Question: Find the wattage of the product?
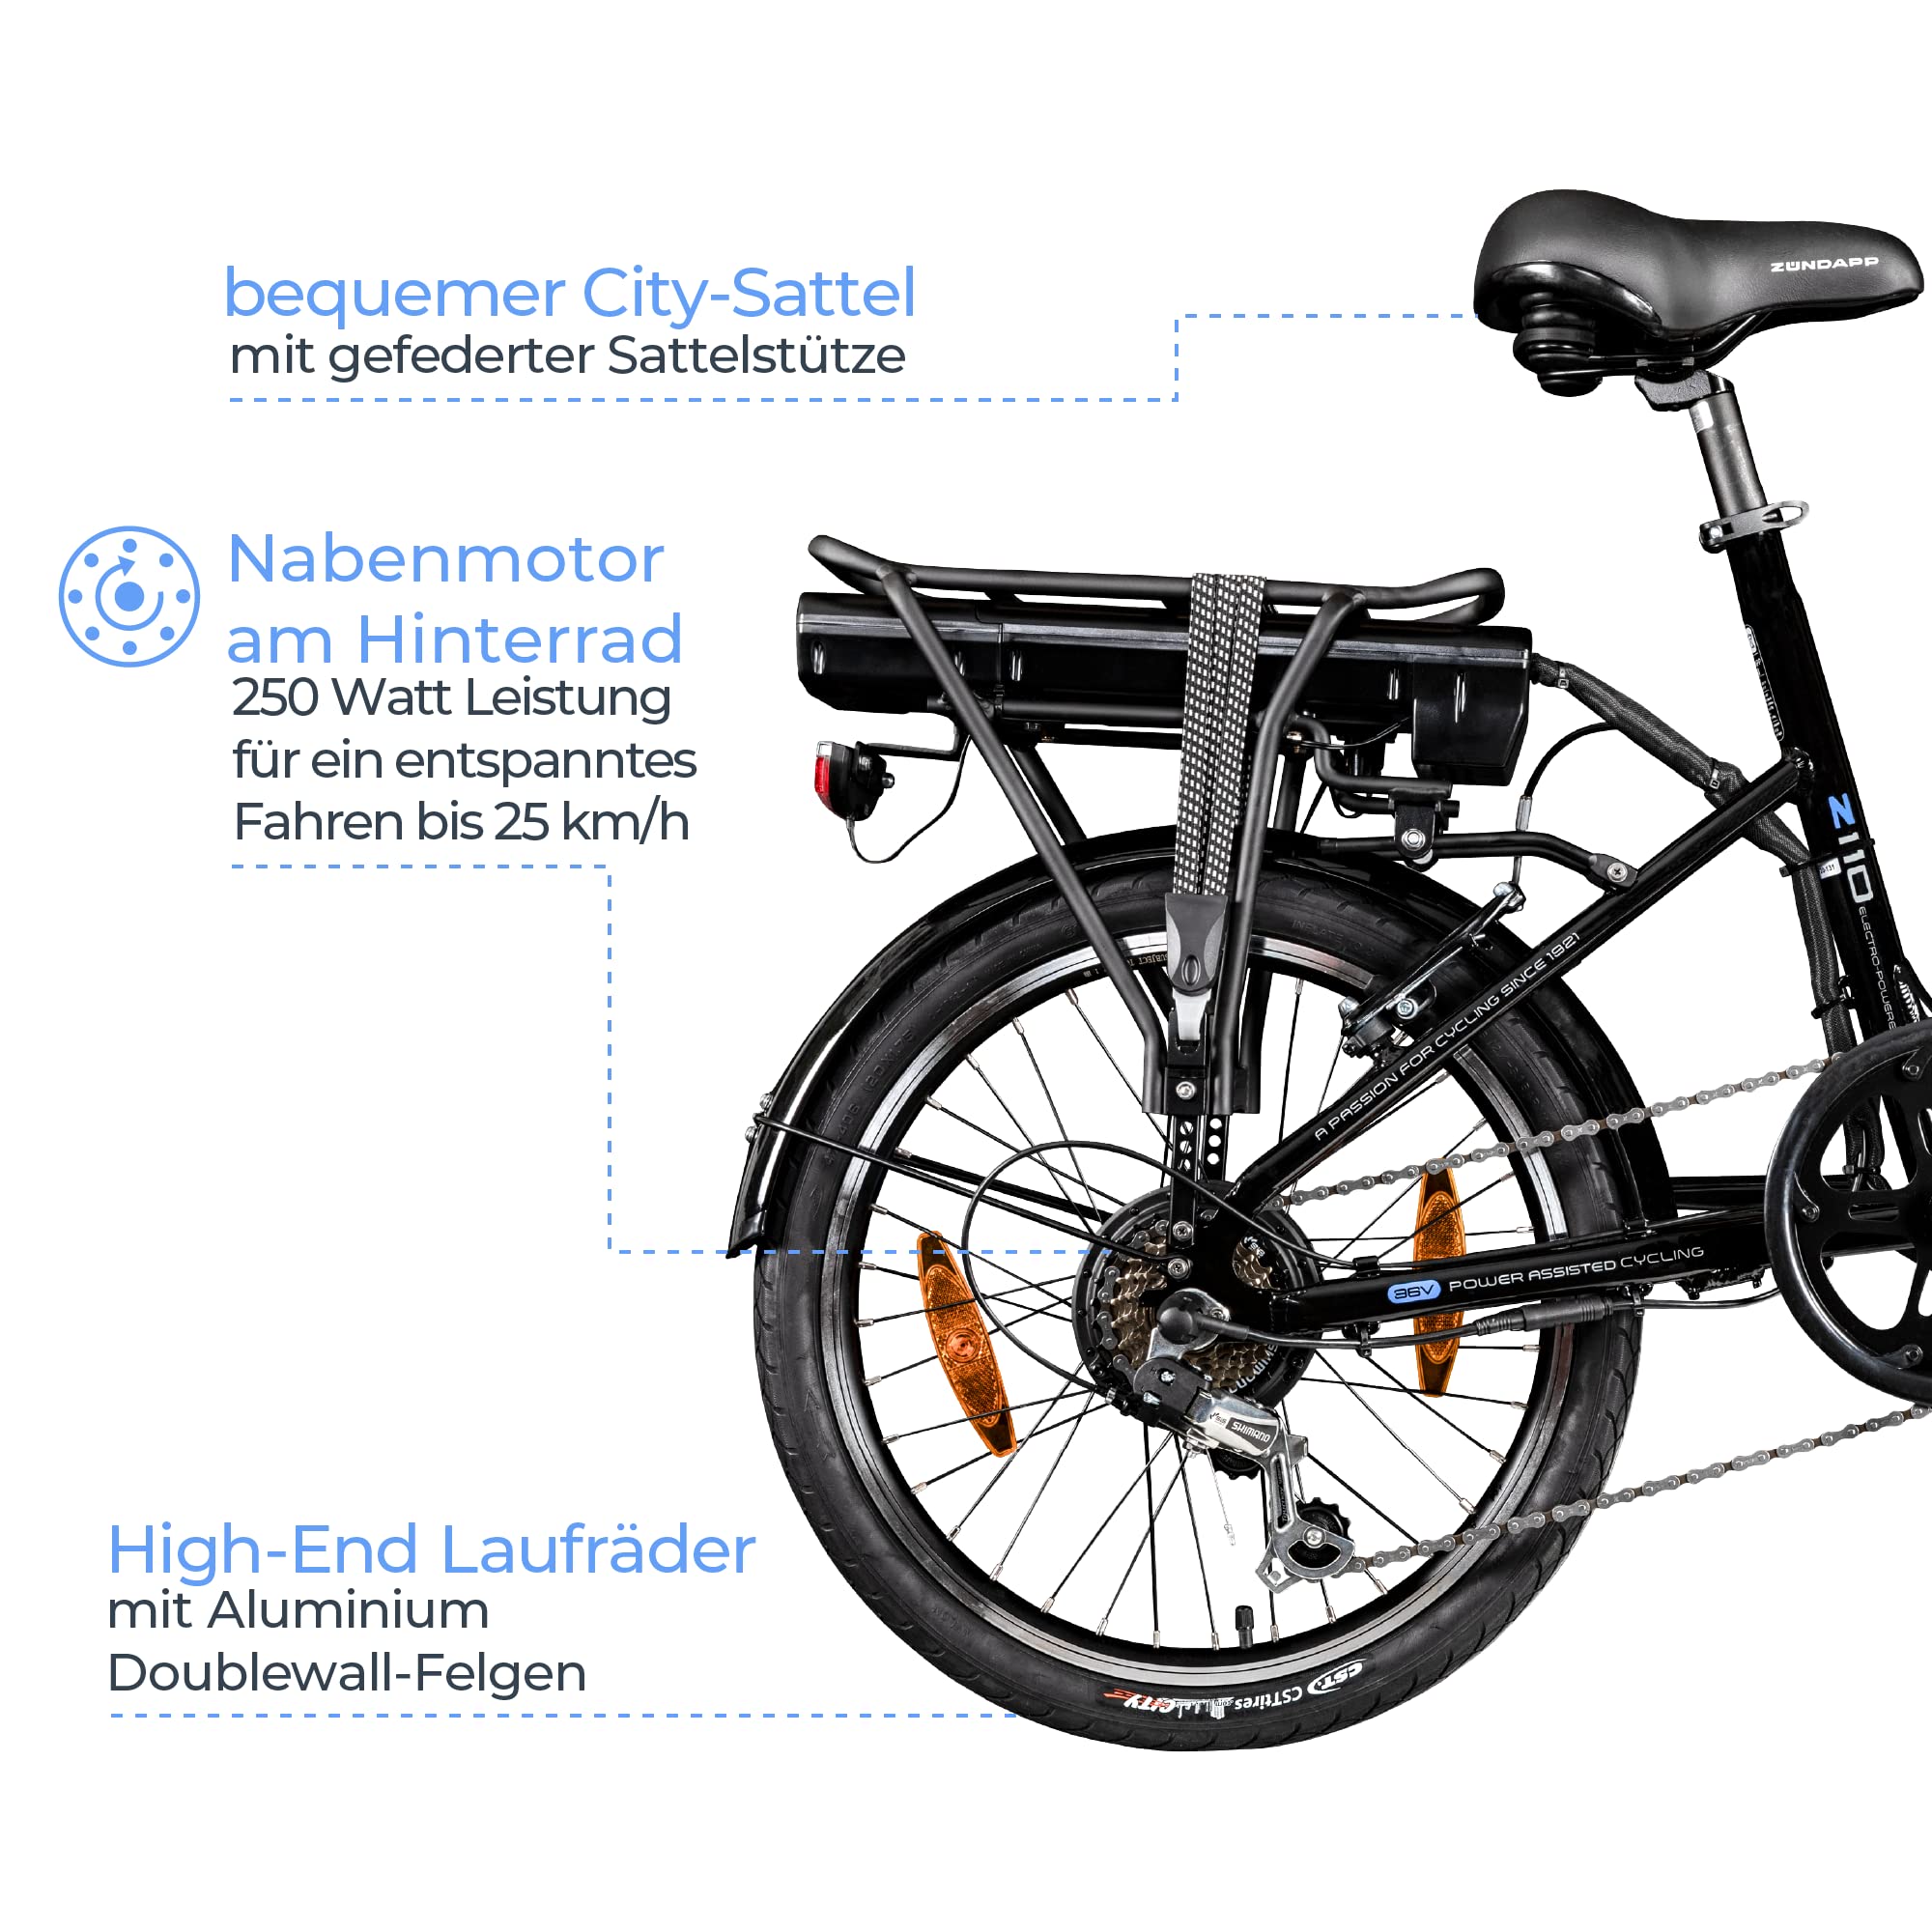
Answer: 250.0 watt